Rd Mochtar

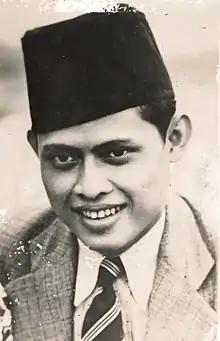
Mochtar in "Siti Akbari" (1940)

Hajji Raden Mochtar (born 31 May 1918), often credited as Rd Mochtar, was an Indonesian actor. Of noble descent, Mochtar was discovered by Albert Balink and first cast in the commercial failure "Pareh" (1936). Rising to popularity after the release of the following year, he spent nearly sixty years in film, while also becoming a businessman and farmer.